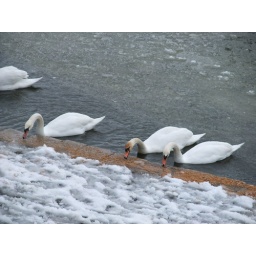
Ryde Boating Lake wild fowl in clear water